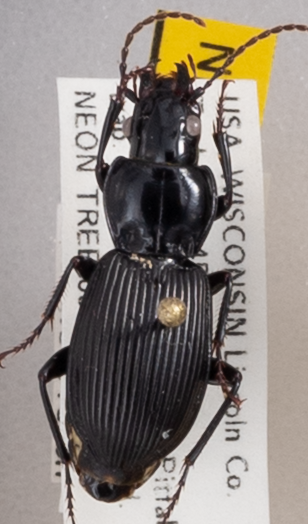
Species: Pterostichus coracinus
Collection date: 2019-07-02
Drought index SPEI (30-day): -0.318
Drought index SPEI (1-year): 2.09
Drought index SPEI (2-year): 1.01